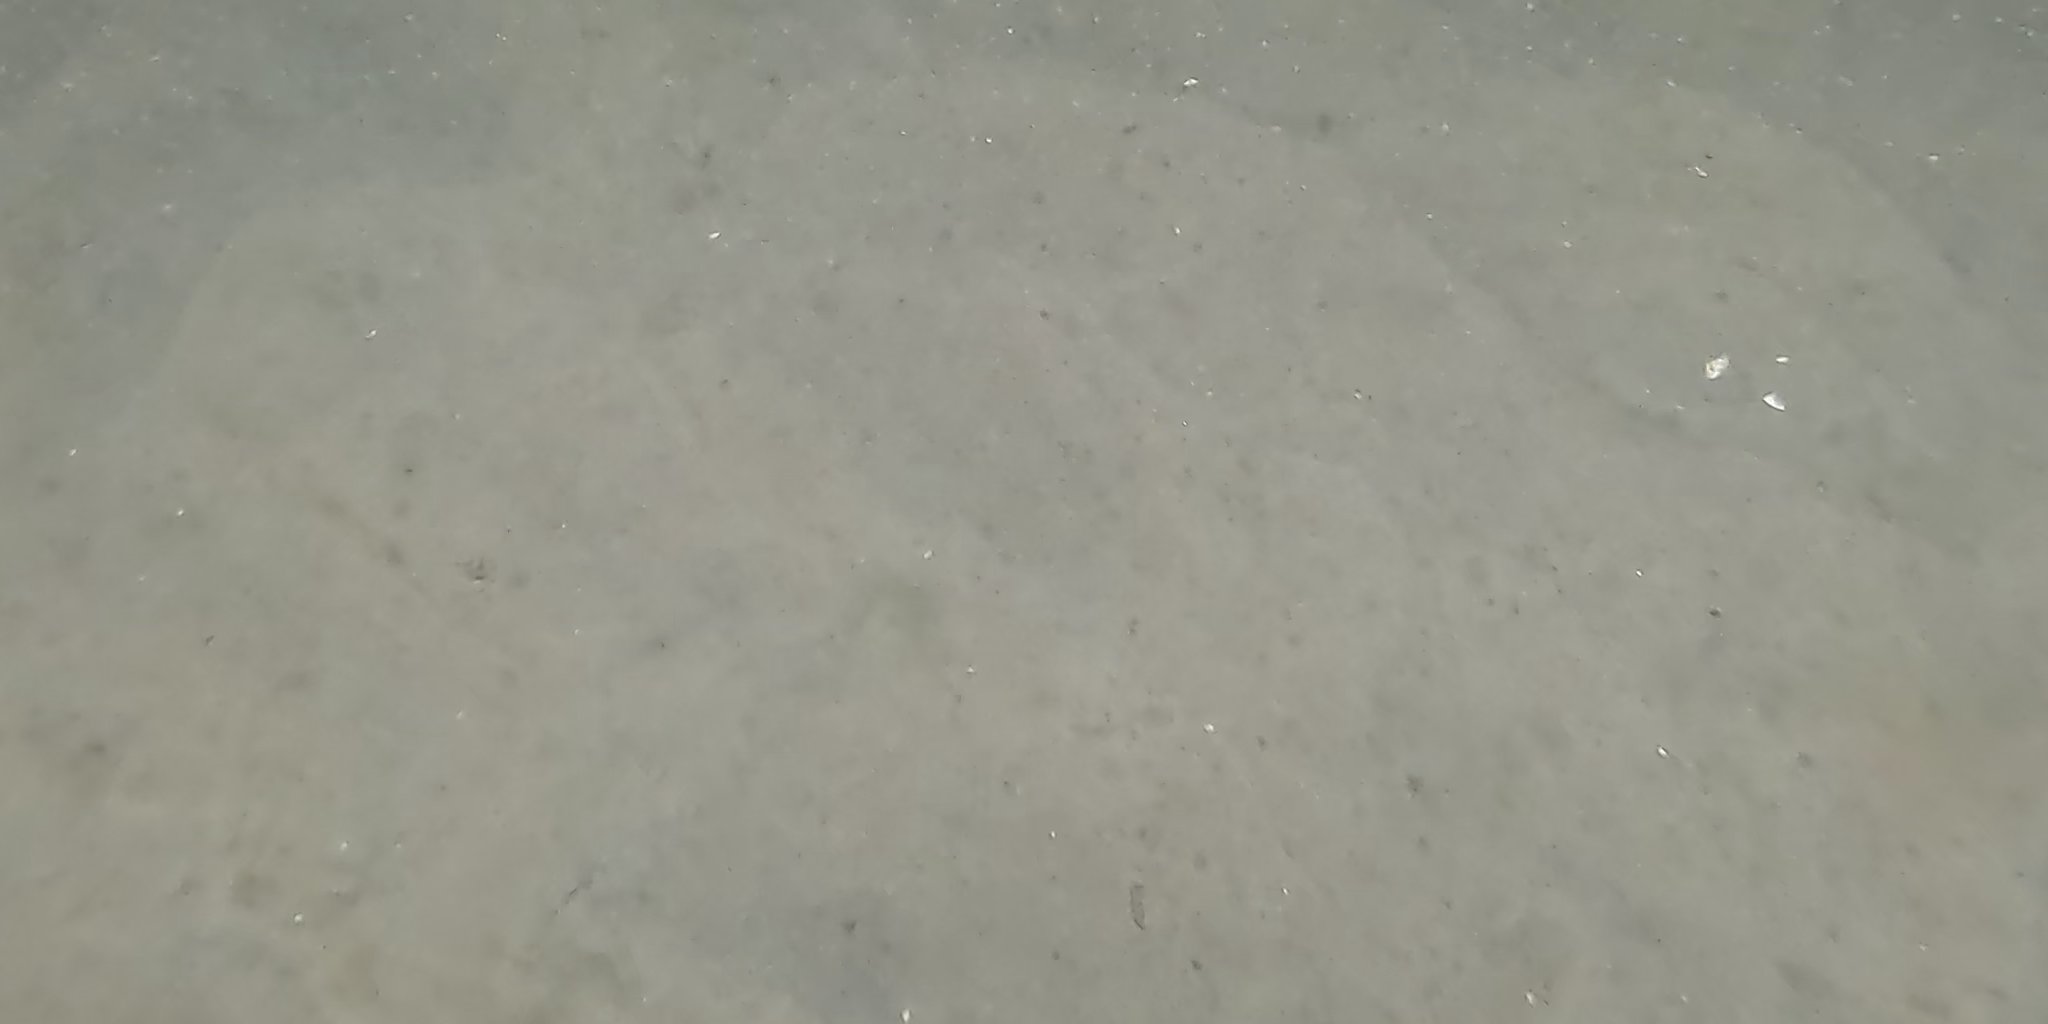
Seabed habitat: sand